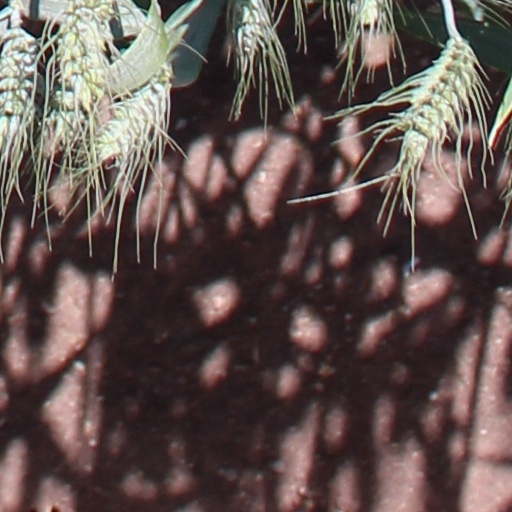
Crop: wheat